WarBreeds

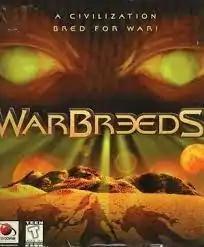

WarBreeds is a real-time strategy video game developed and published by Red Orb Entertainment and Broderbund. The game is set in a far off galaxy where the humanoid amphibian race called the Yedda have died out due to famine, disease and civil war, leaving their four former servitor races to fight for supremacy for their planet. "WarBreeds" features the ability to fully customise the warriors with many types of weapons which provide over 35,000 unique combinations. The central theme and mechanic of the game is genetic engineering.